Don Preston

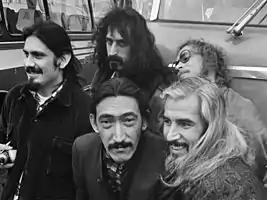
Don Preston (back row, right) with Frank Zappa & The Mothers (1968)

In 1966, Preston began a long collaboration with Frank Zappa as the keyboardist of the original Mothers of Invention. Preston performed and recorded with Zappa until 1974. During that time he was music director for Meredith Monk (with whom he had previously shared a house) and started recording and performing electronic music.